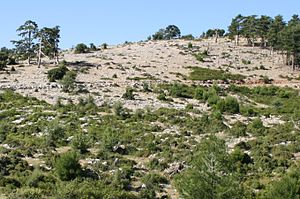
Jordnedbrydning
Sekundærvegetation (Phrygana) på øen Thassos. Man ser rester af den primære vegetation (Calabrisk Fyr).
Jordnedbrydning er forbundet med to udtryk, henholdsvis retrogression og degradation, der er knyttet til tabet af ligevægt i en stabil jordbund. Retrogression skyldes først og fremmest erosion, og det svarer til et forløb, hvor successionen fører tilbage til pionerforhold.